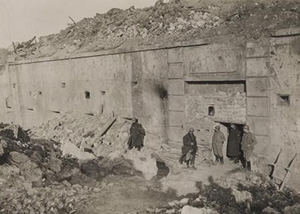
Entrée central de la Fort de Vacherauville
Le fort de Vacherauville est un ouvrage fortifié situé sur la commune de Charny-sur-Meuse, dans le département de la Meuse. Construit au tout début du XXᵉ siècle, bétonné et cuirassé, il était le fort le plus moderne de la place forte de Verdun et le dernier fort construit en France avant la Première Guerre mondiale.